J. Mercykutty Amma

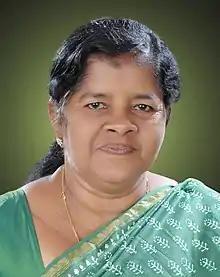

J. Mercykutty Amma (born 30 September 1955) is an Indian politician and she was the Minister for Fisheries, Harbour Engineering, Cashew Industry & Fisheries University, Government of Kerala from 2016 to 2021. She represented Kundara constituency in Kollam, Kerala three times in her political career.